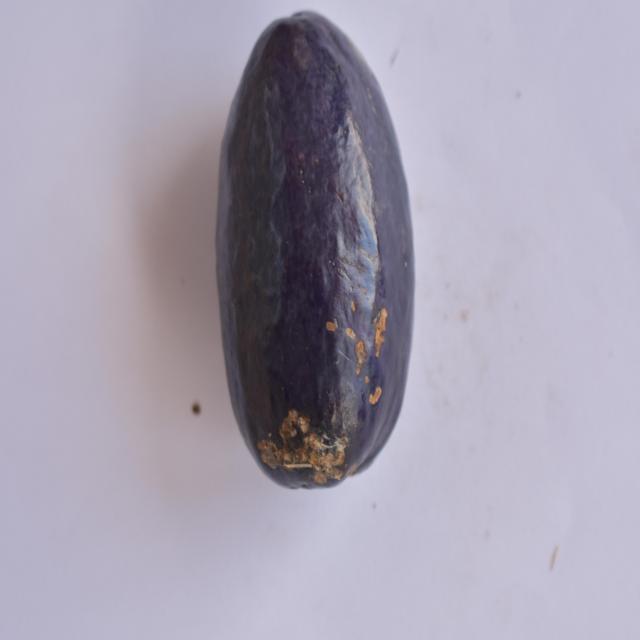
Plum grade: unaffected